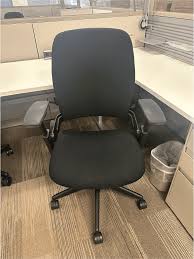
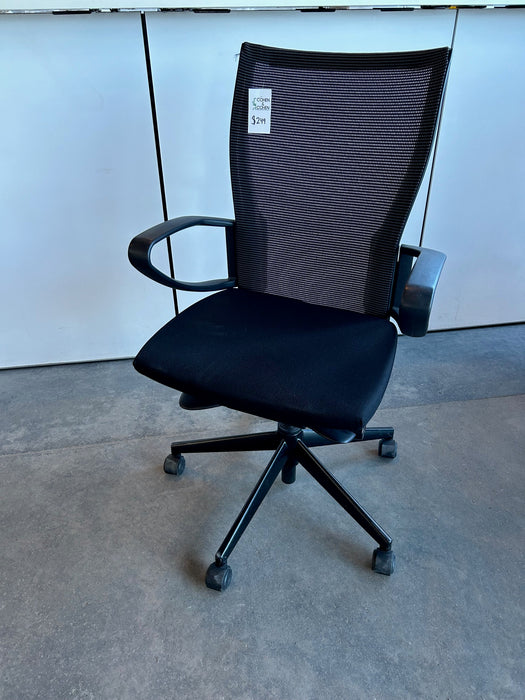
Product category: items_chair
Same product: no